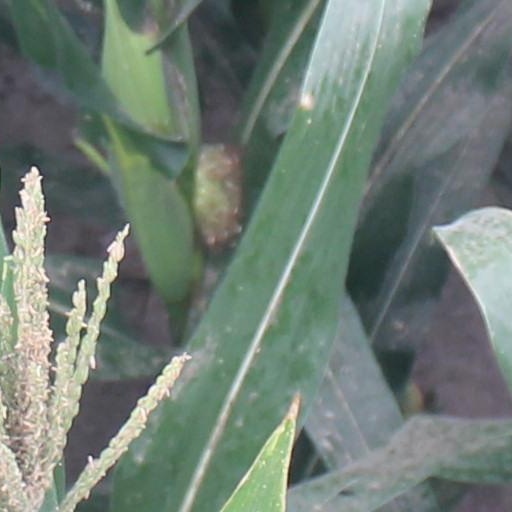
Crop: maize; corn